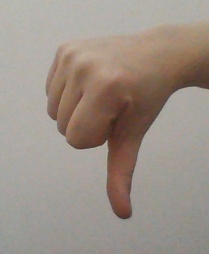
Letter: waw